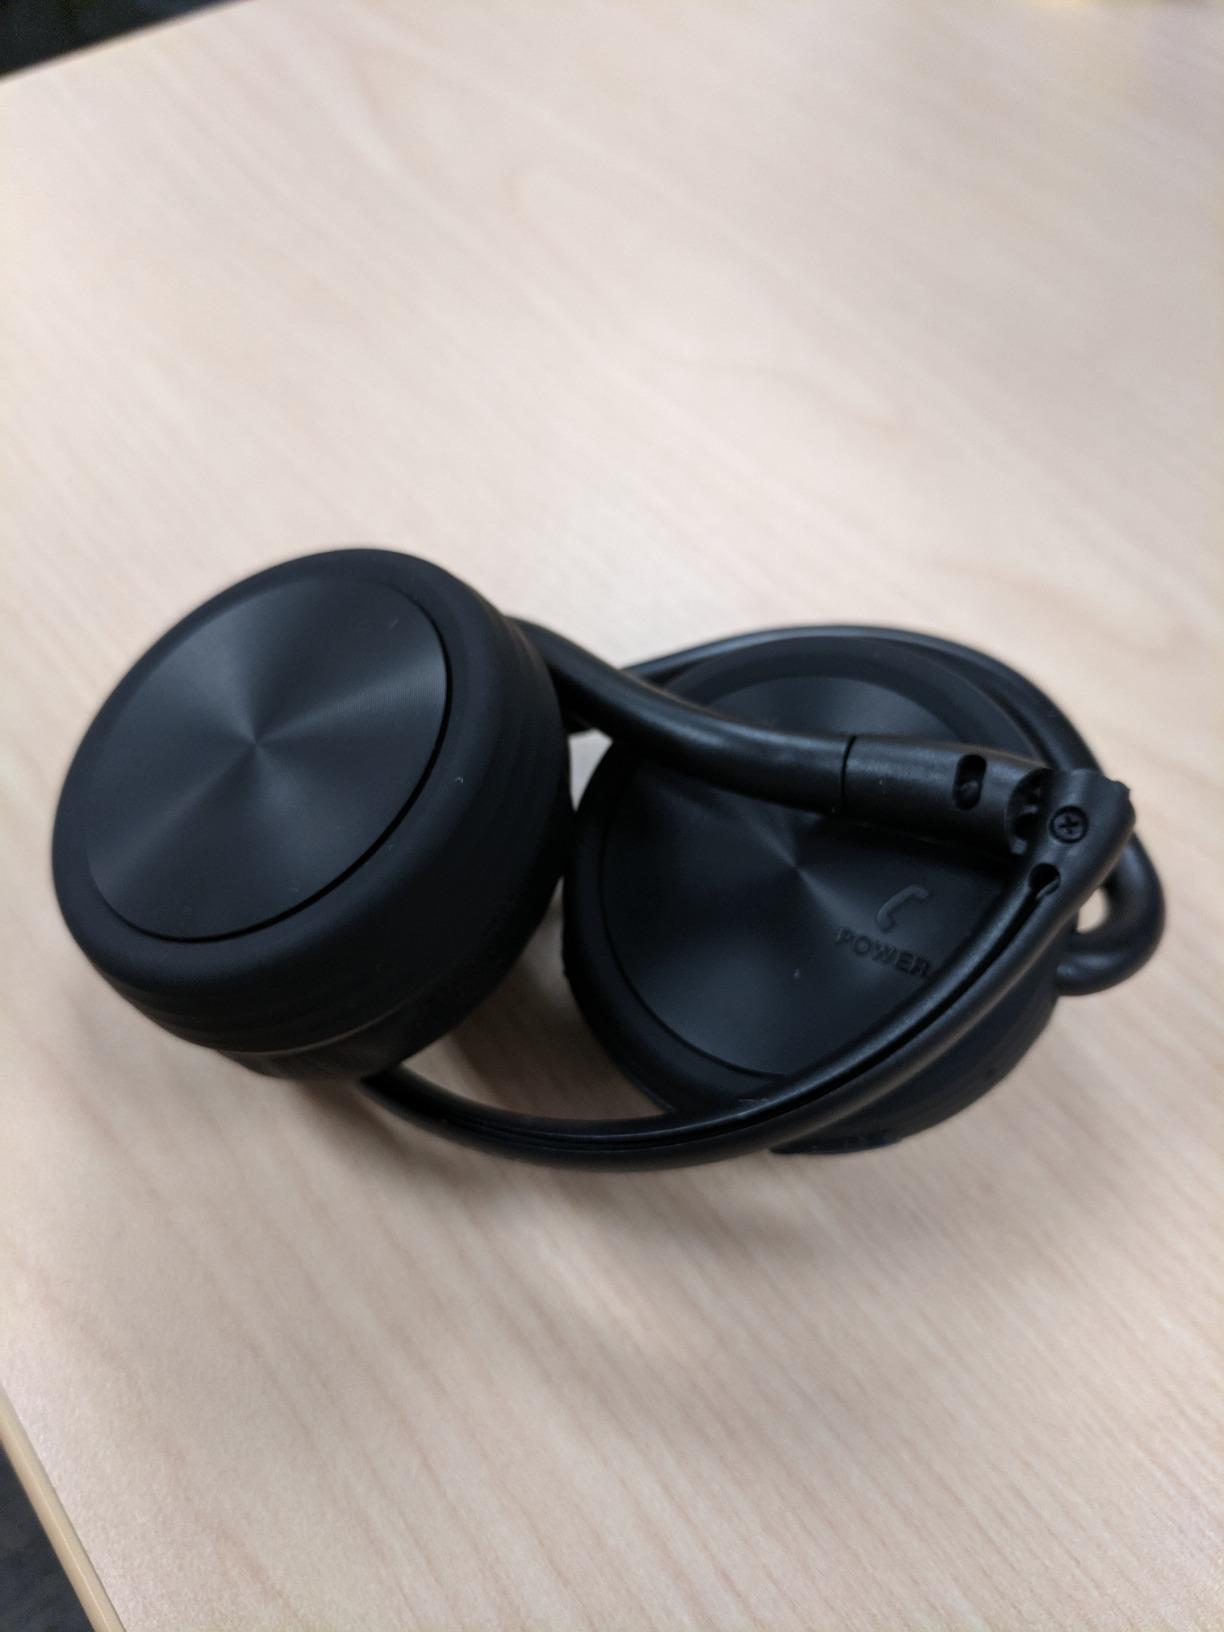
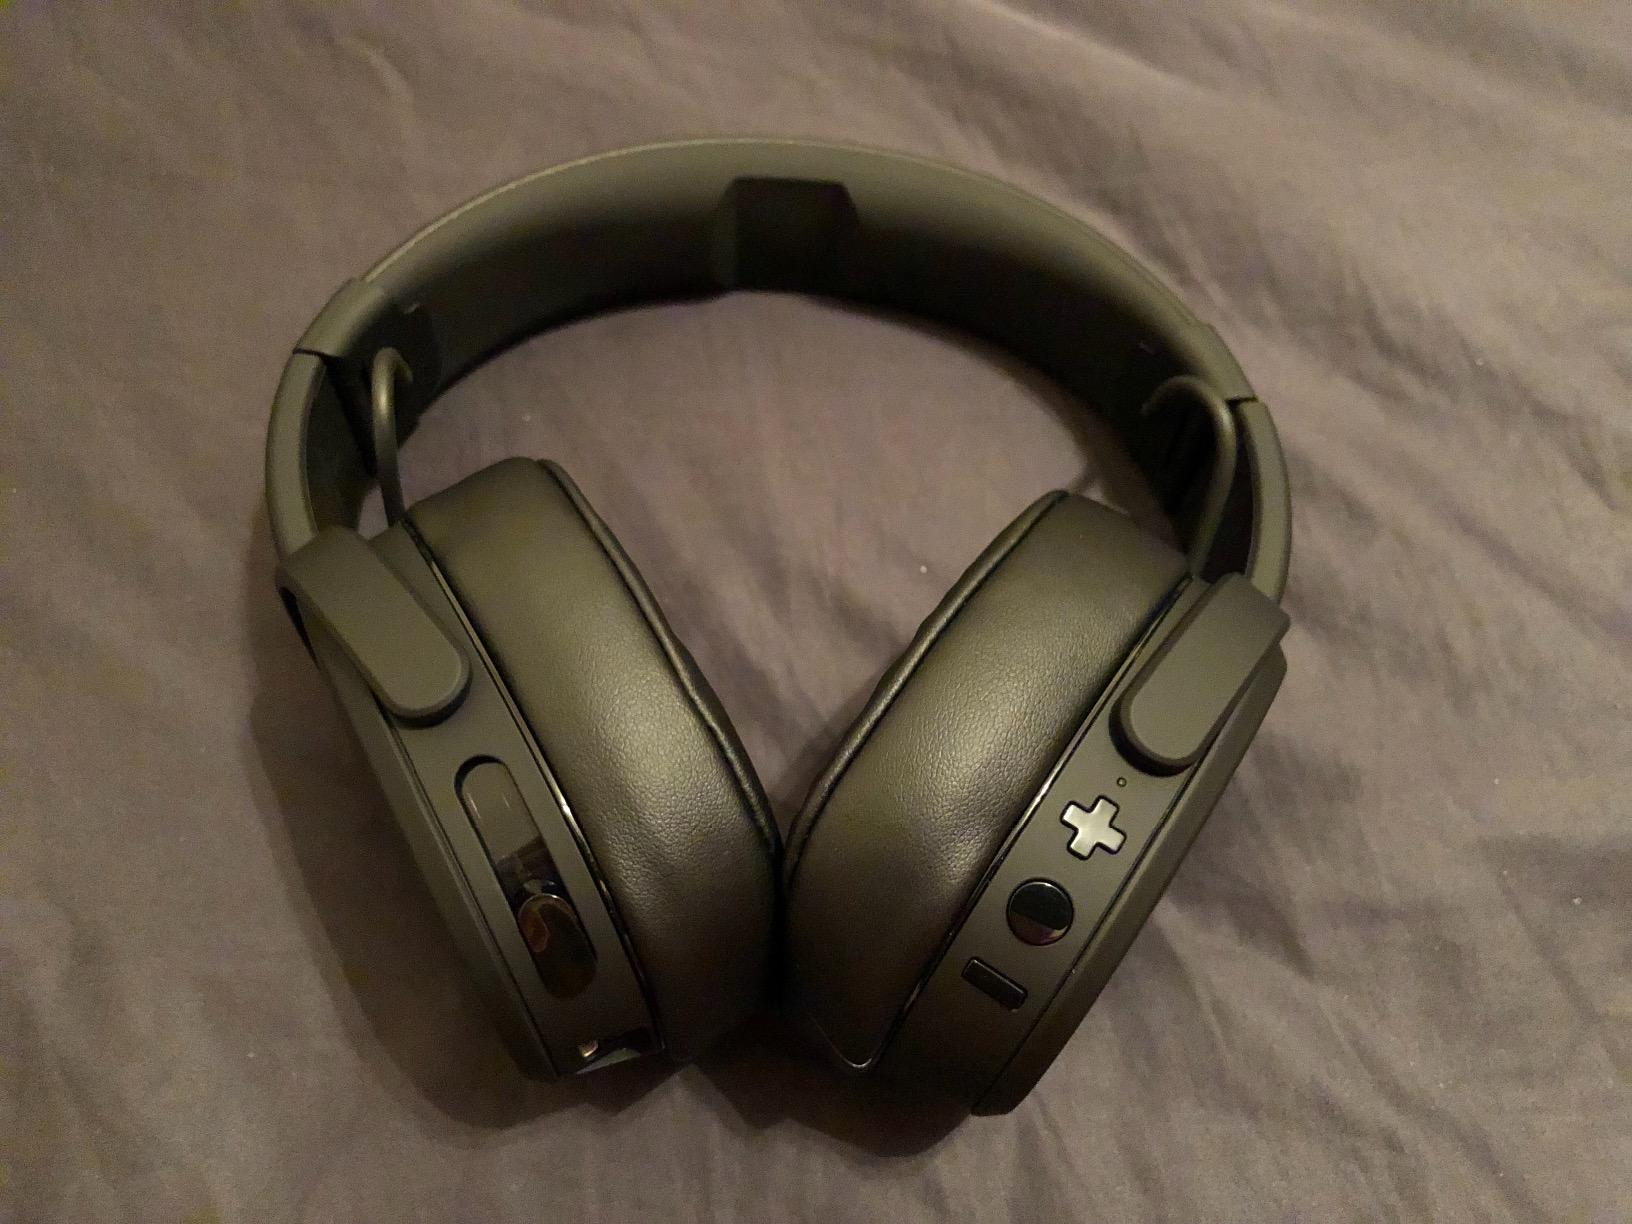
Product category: headphones
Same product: no